HAL Prachand

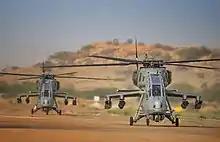
HAL Prachand taxiing at Jodhpur Air Force Station

The LCH is furnished with a glass cockpit which accommodates an Integrated Avionics and Display System (IADS) which used an array of multifunction displays in conjunction with the onboard target acquisition and designation (TADS) system. A prominent element of the TADS system is the helmet mounted sight (HMS), which serves as the principal instrument for targeting and triggering the rotorcraft's armaments. The LCH is protected via an extensive electronic warfare suite which is provided by the South African division of Saab Group; this suite comprises various defensive elements to guard against several different threats, these include a radar warning receiver (RWR), laser warning receiver (LWR) and a missile approach warning (MAW) system.